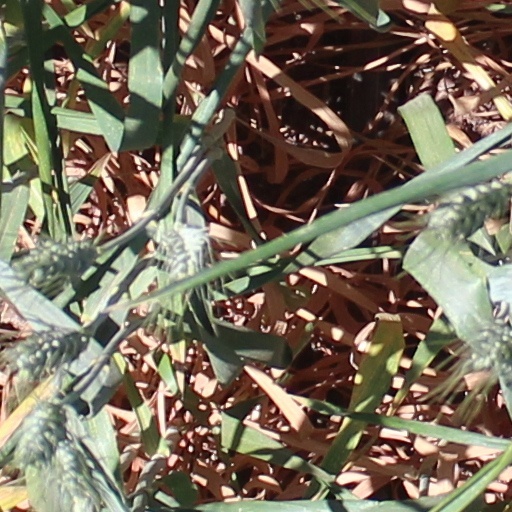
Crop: wheat